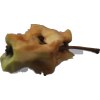
Label: apples